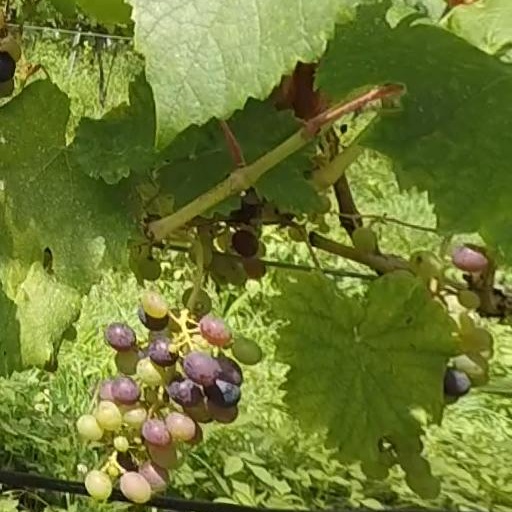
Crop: grape